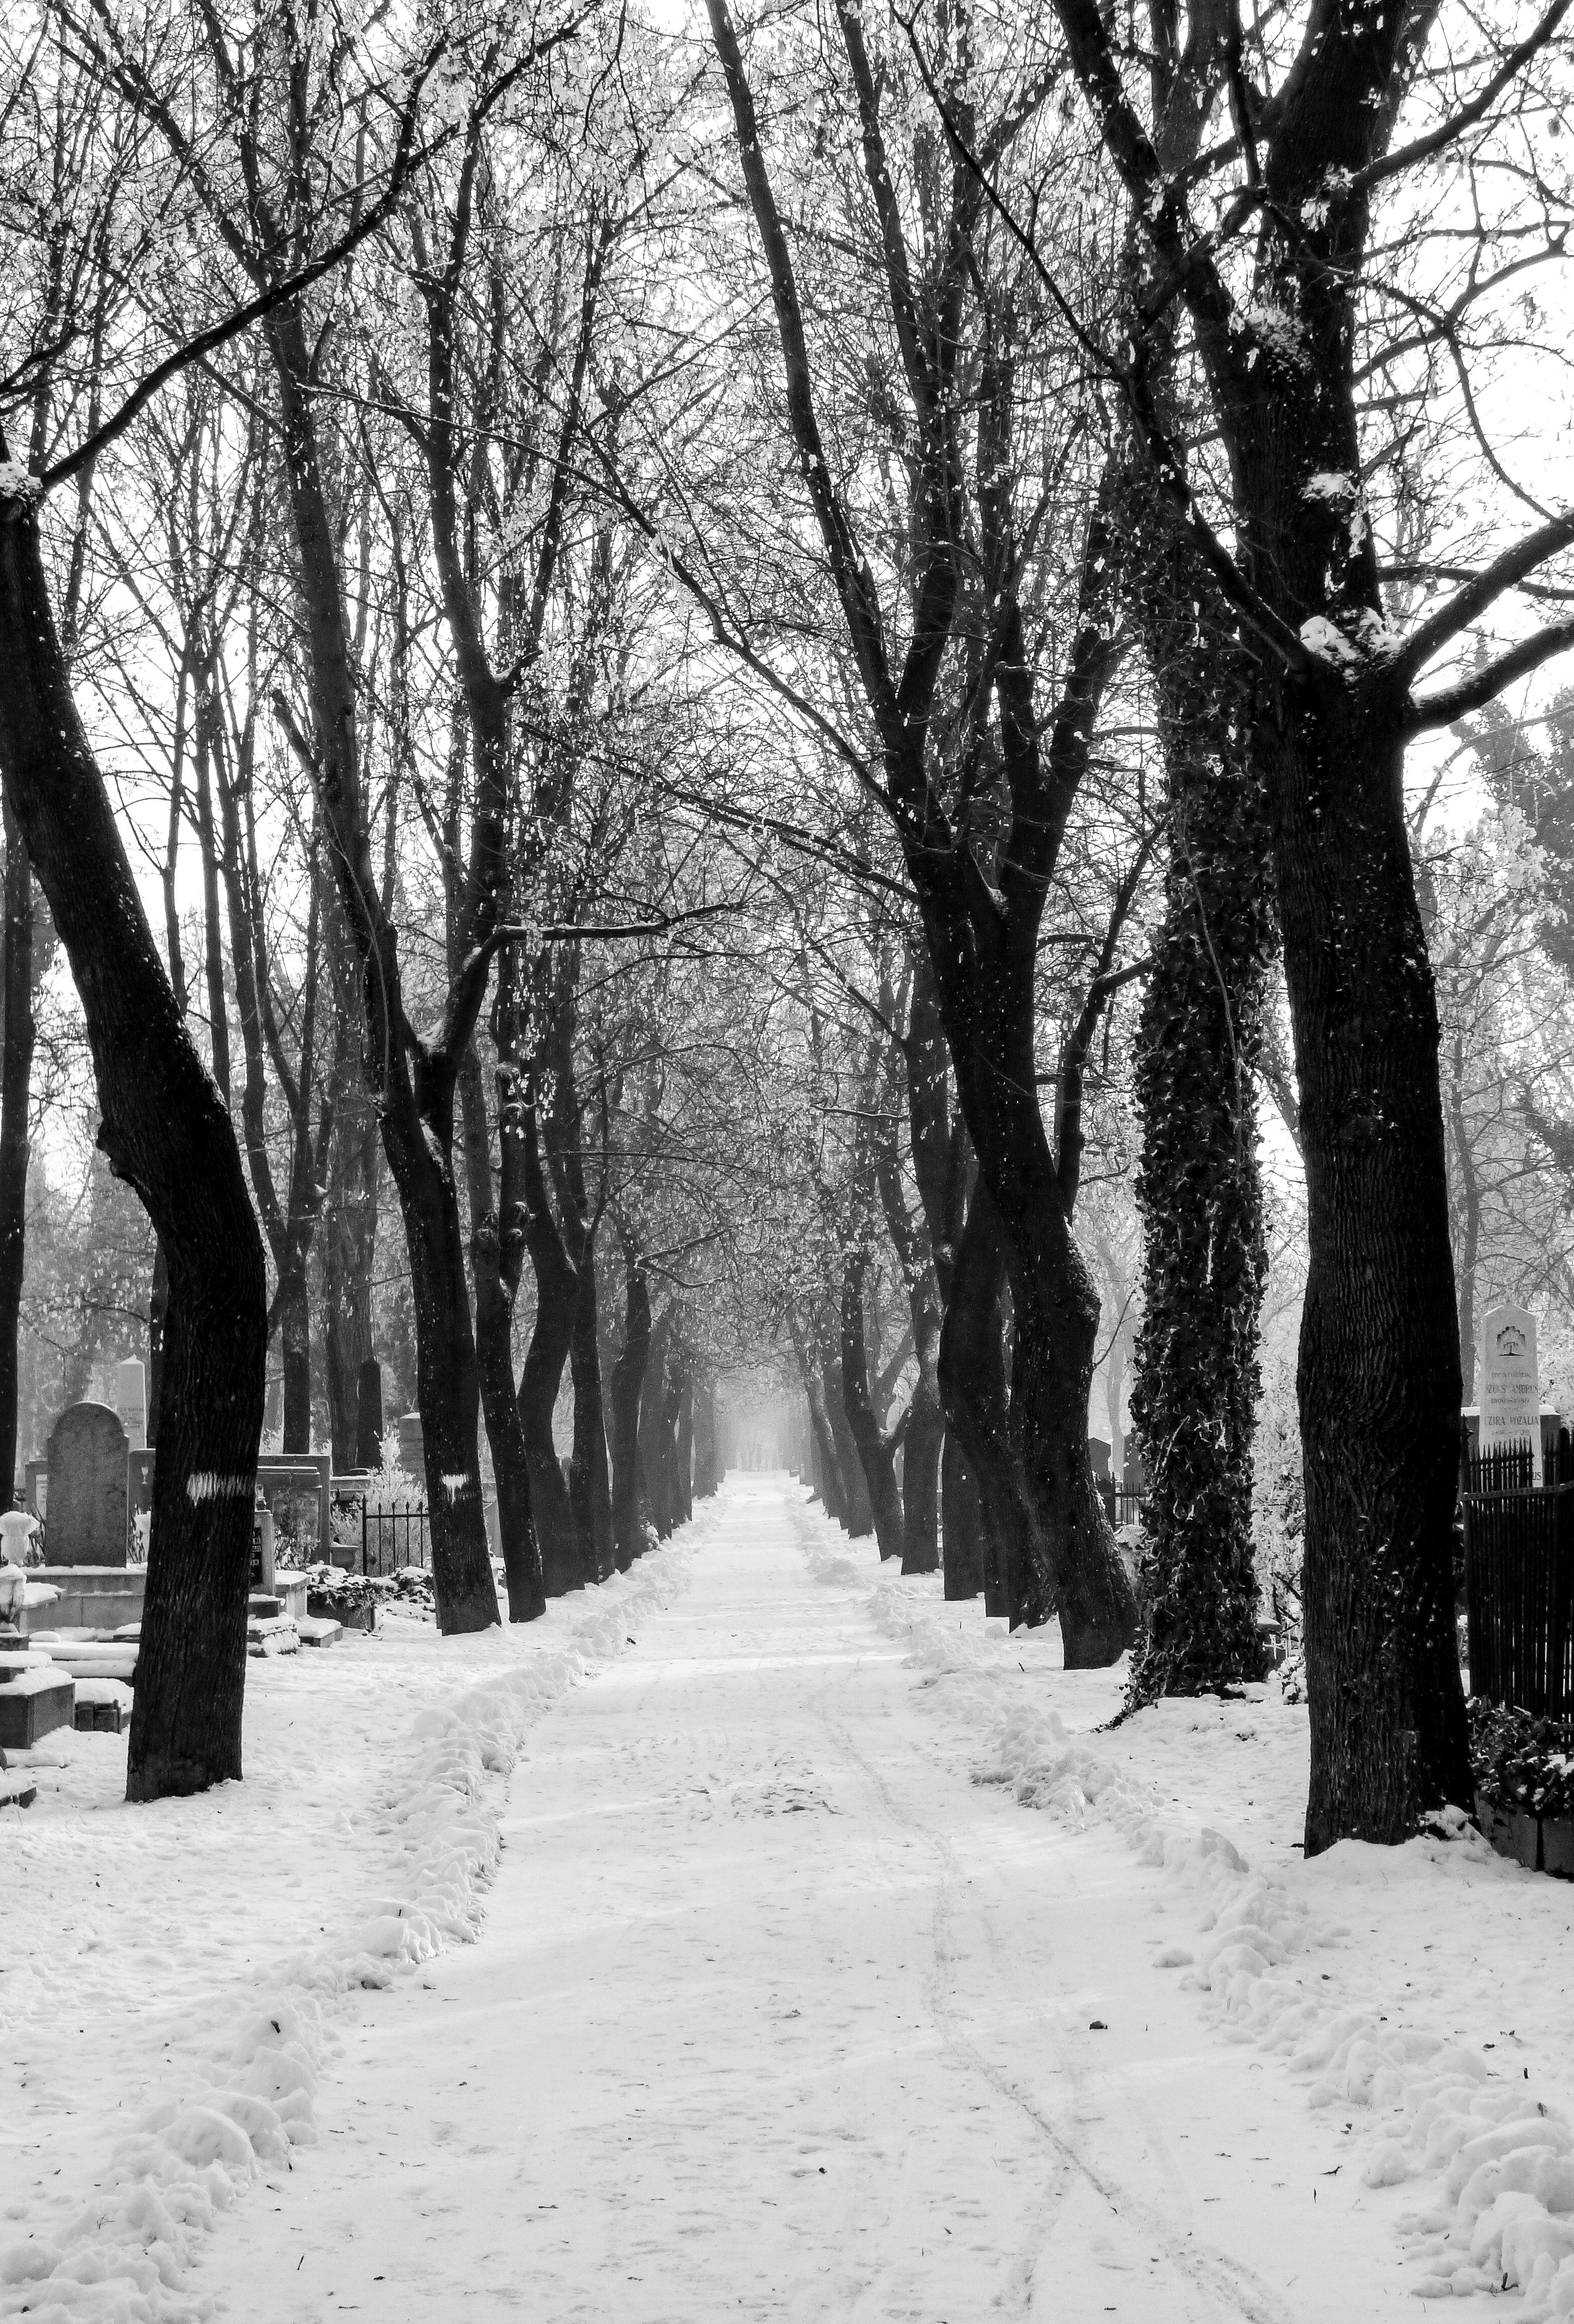
tree, nature, forest, branch, snow, cold, winter, black and white, road, mystic, weather, silence, cemetery, monochrome, season, trees, blizzard, woodland, rime, freezing, promo, monochrome photography, woody plant, winter storm, snowy road